Waltz of the Toreadors (film)

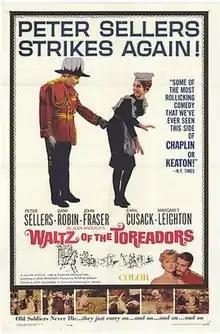
Original US film poster

Waltz of the Toreadors (also known as The Amorous General) is a 1962 film directed by John Guillermin and starring Peter Sellers and Dany Robin. It was based on the play of the same name by Jean Anouilh with the location changed from France to England. It was nominated for a BAFTA Award for Best British Screenplay, in 1963.